David J. L. Luck

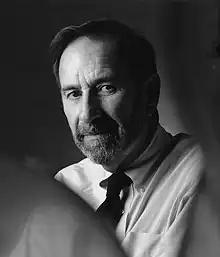
David J. L. Luck, ca. 1994

David J. L. Luck (January 7, 1929 – May 23, 1998) was an American cell biologist known for his work on flagella and mitochondrial DNA. He was a longtime professor at Rockefeller University and a member of the U.S. National Academy of Sciences.